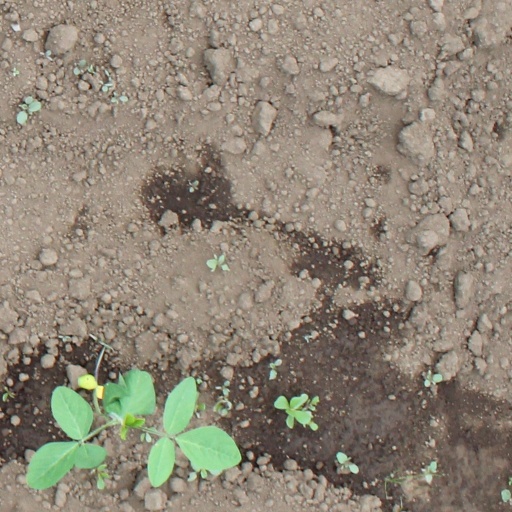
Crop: soybean